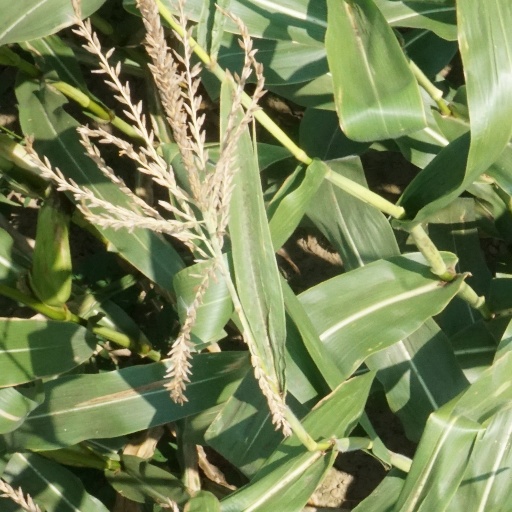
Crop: maize; corn